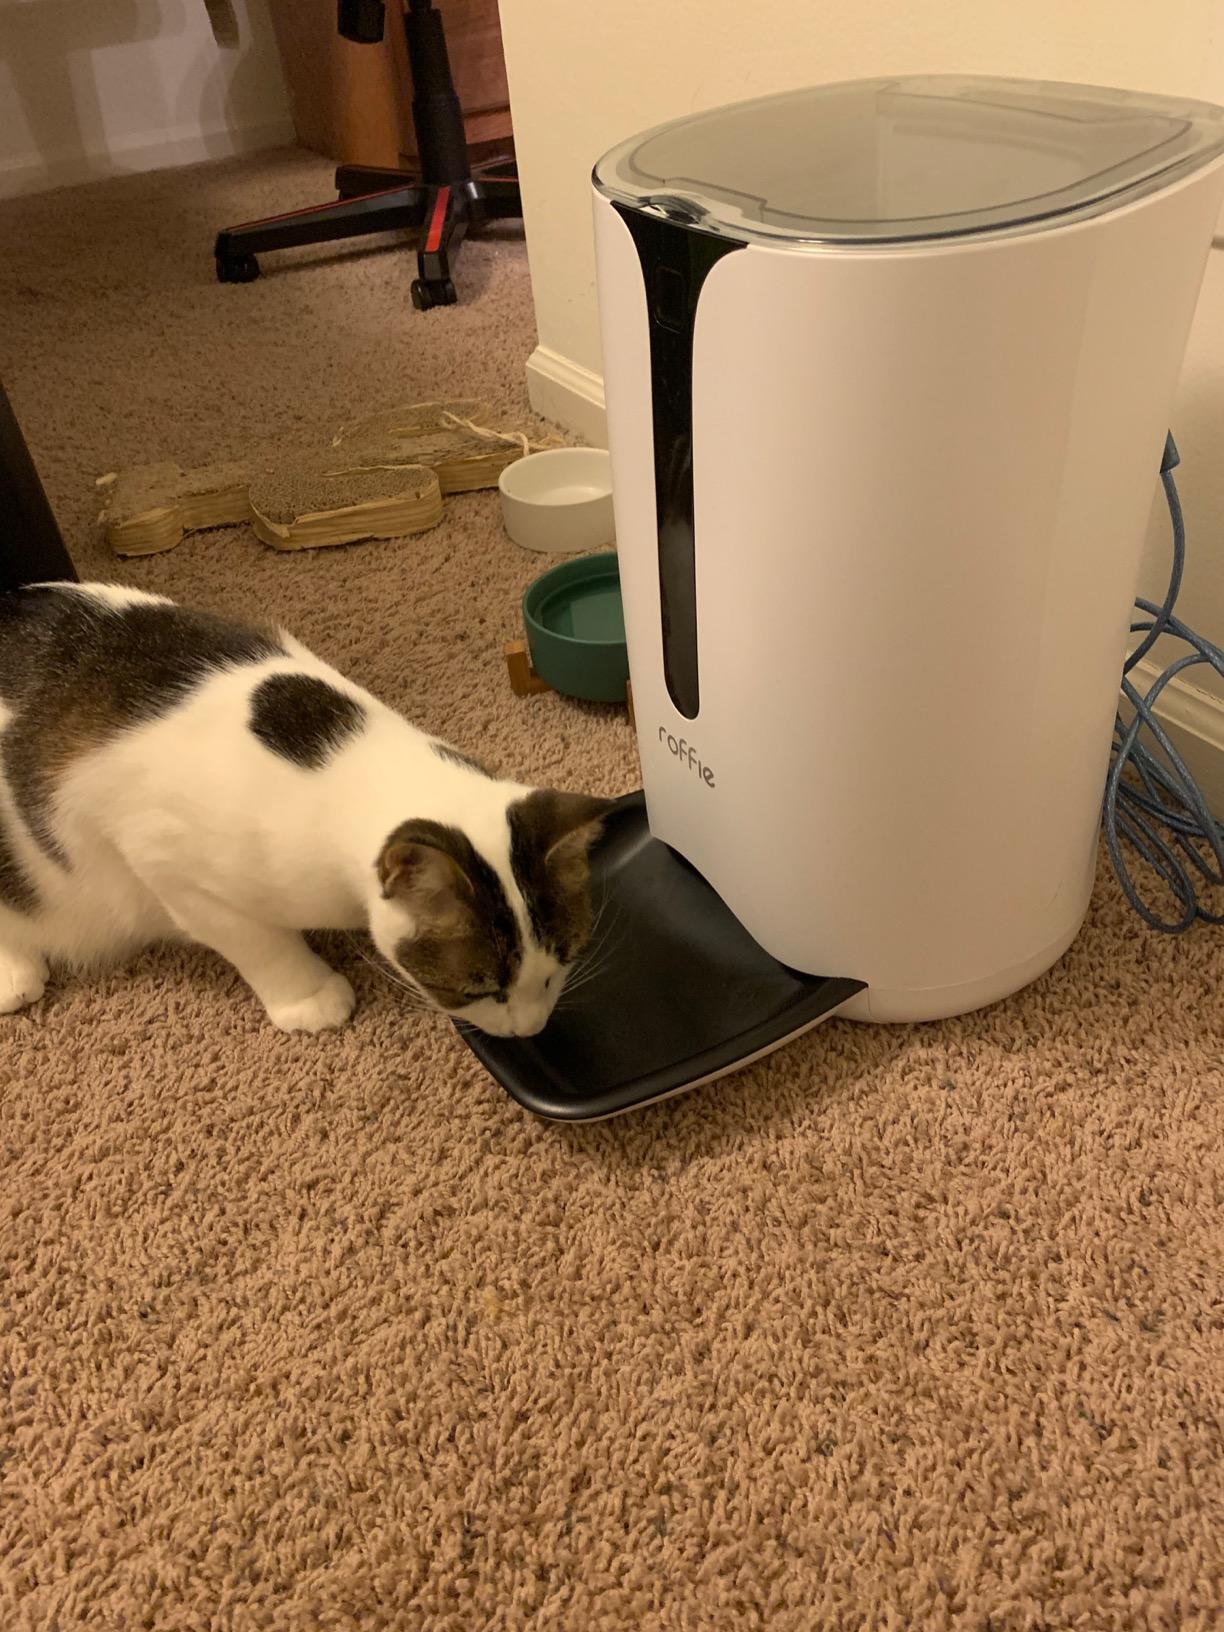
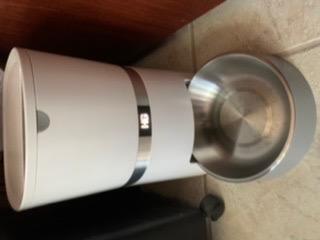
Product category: items_feeder
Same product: no